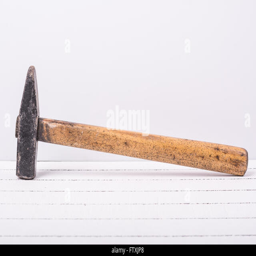
old hammer on a white wooden background